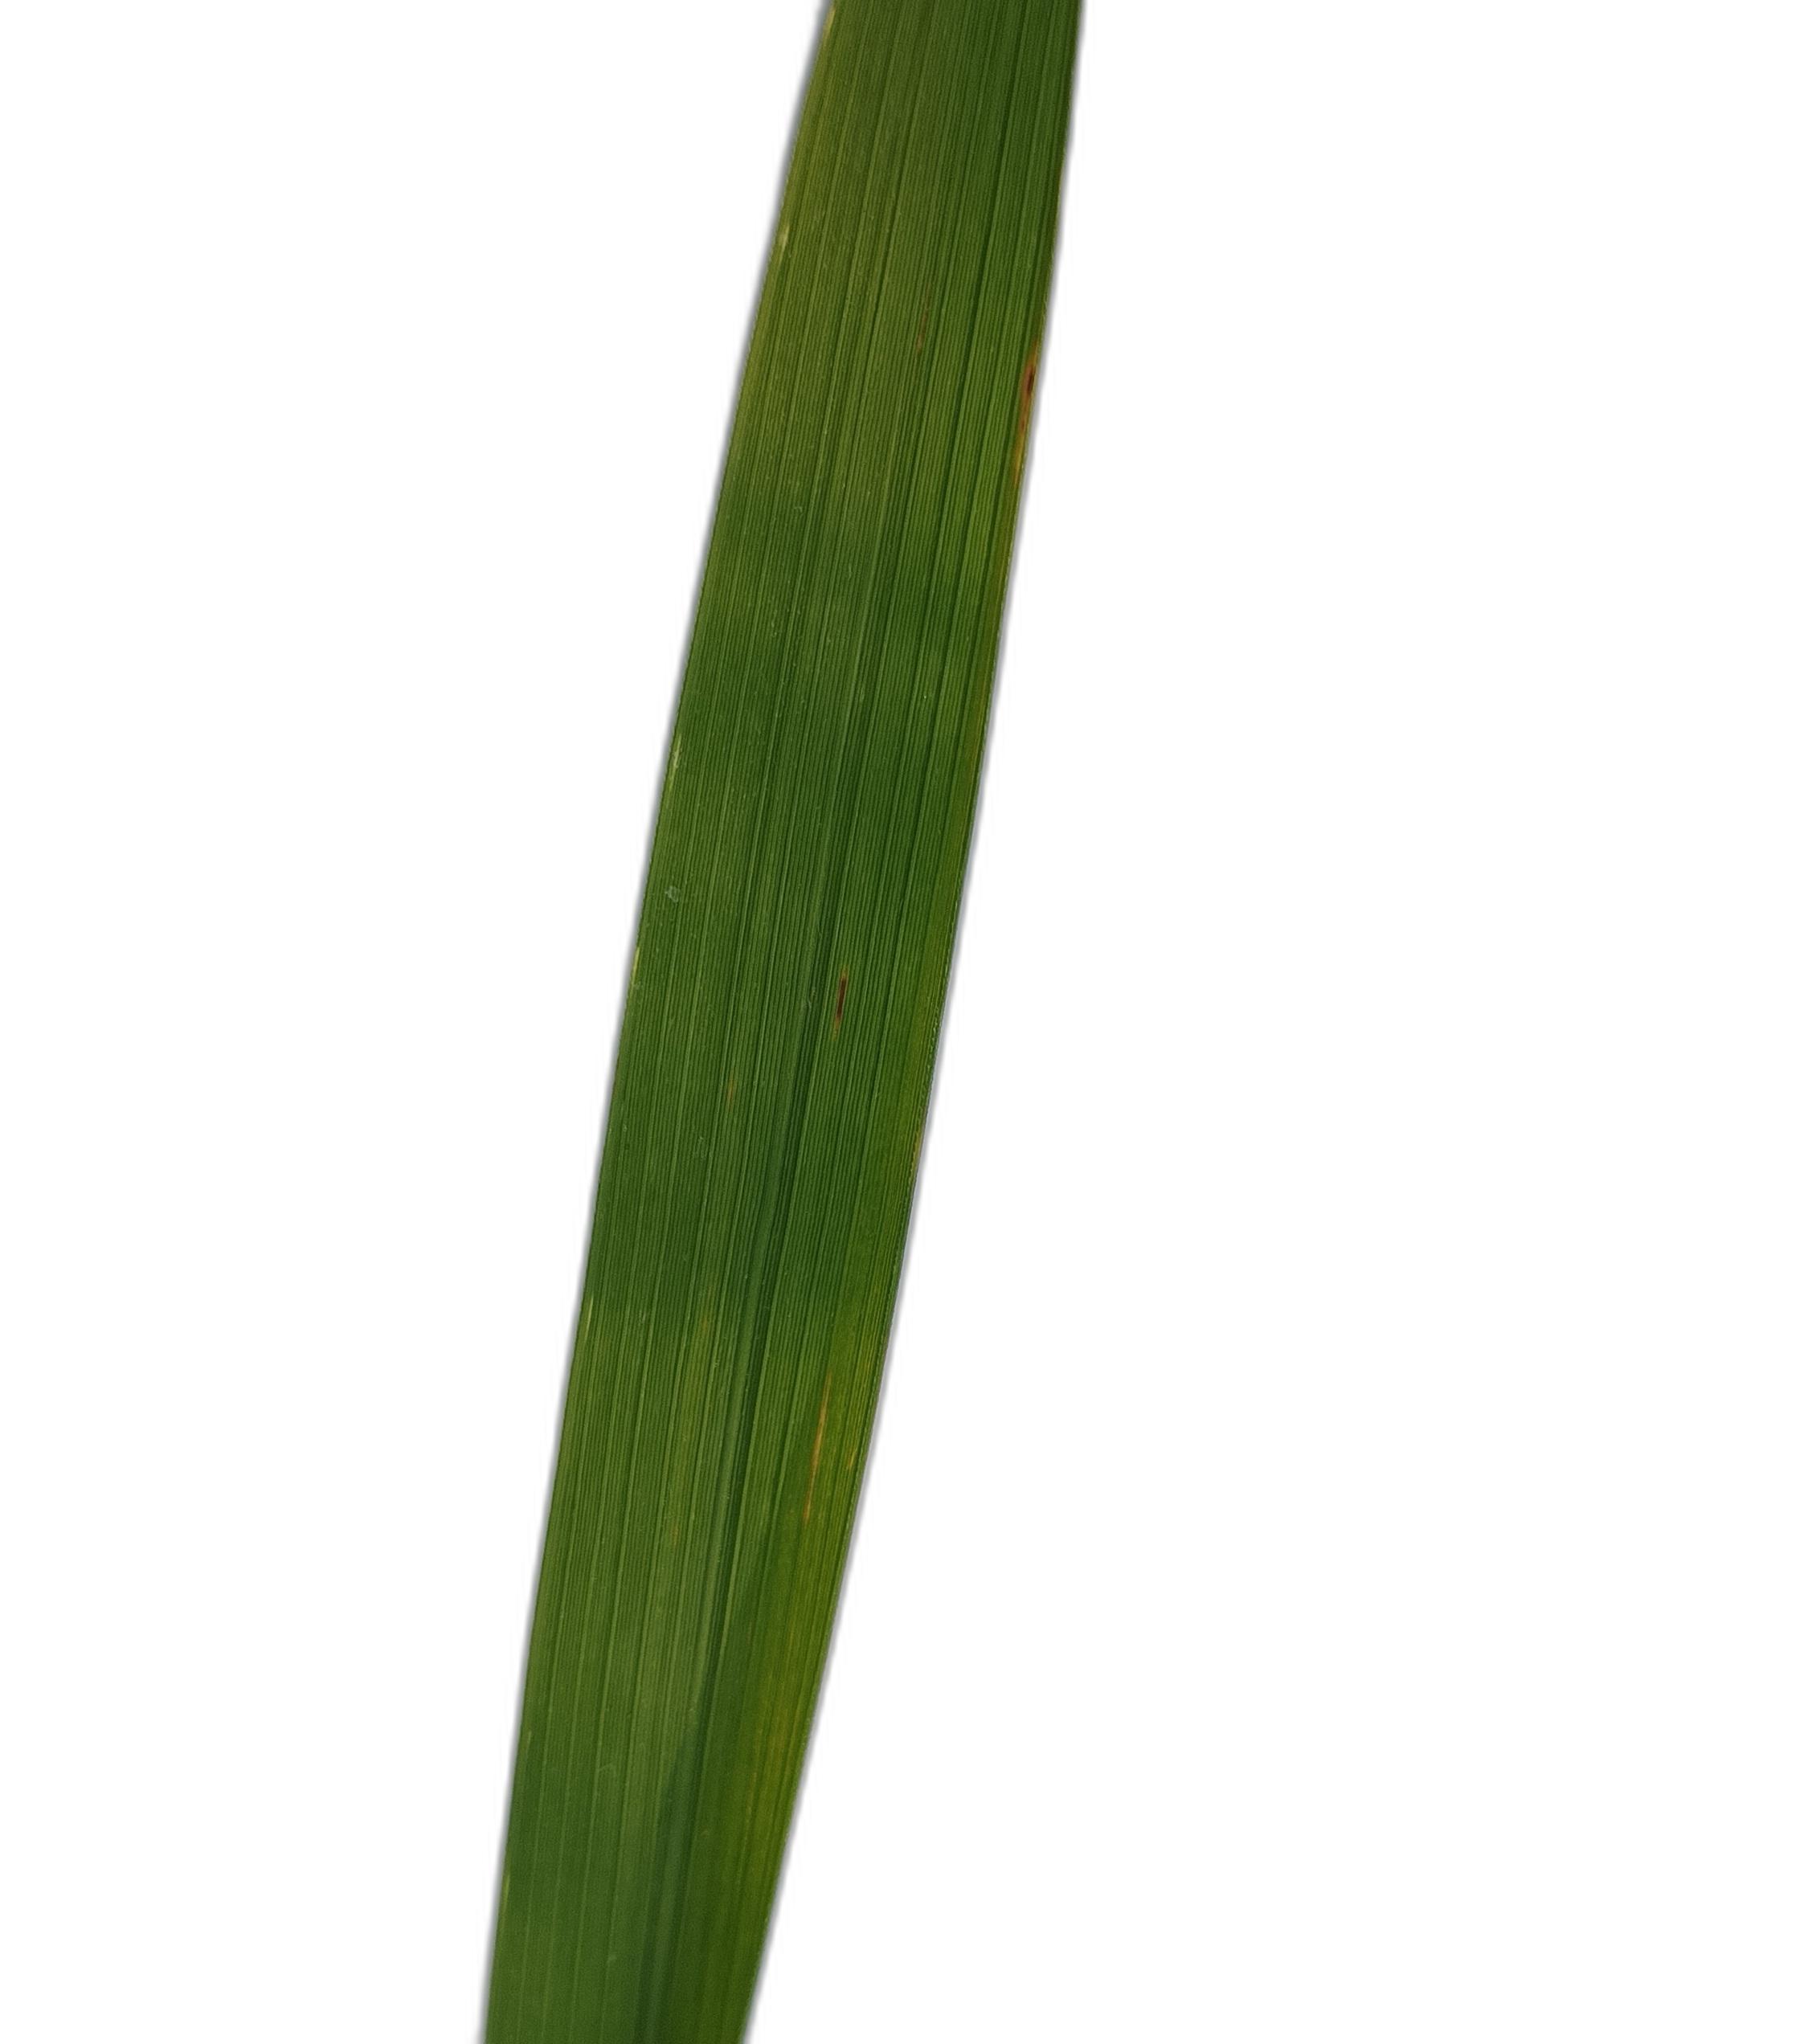
Label: Healthy